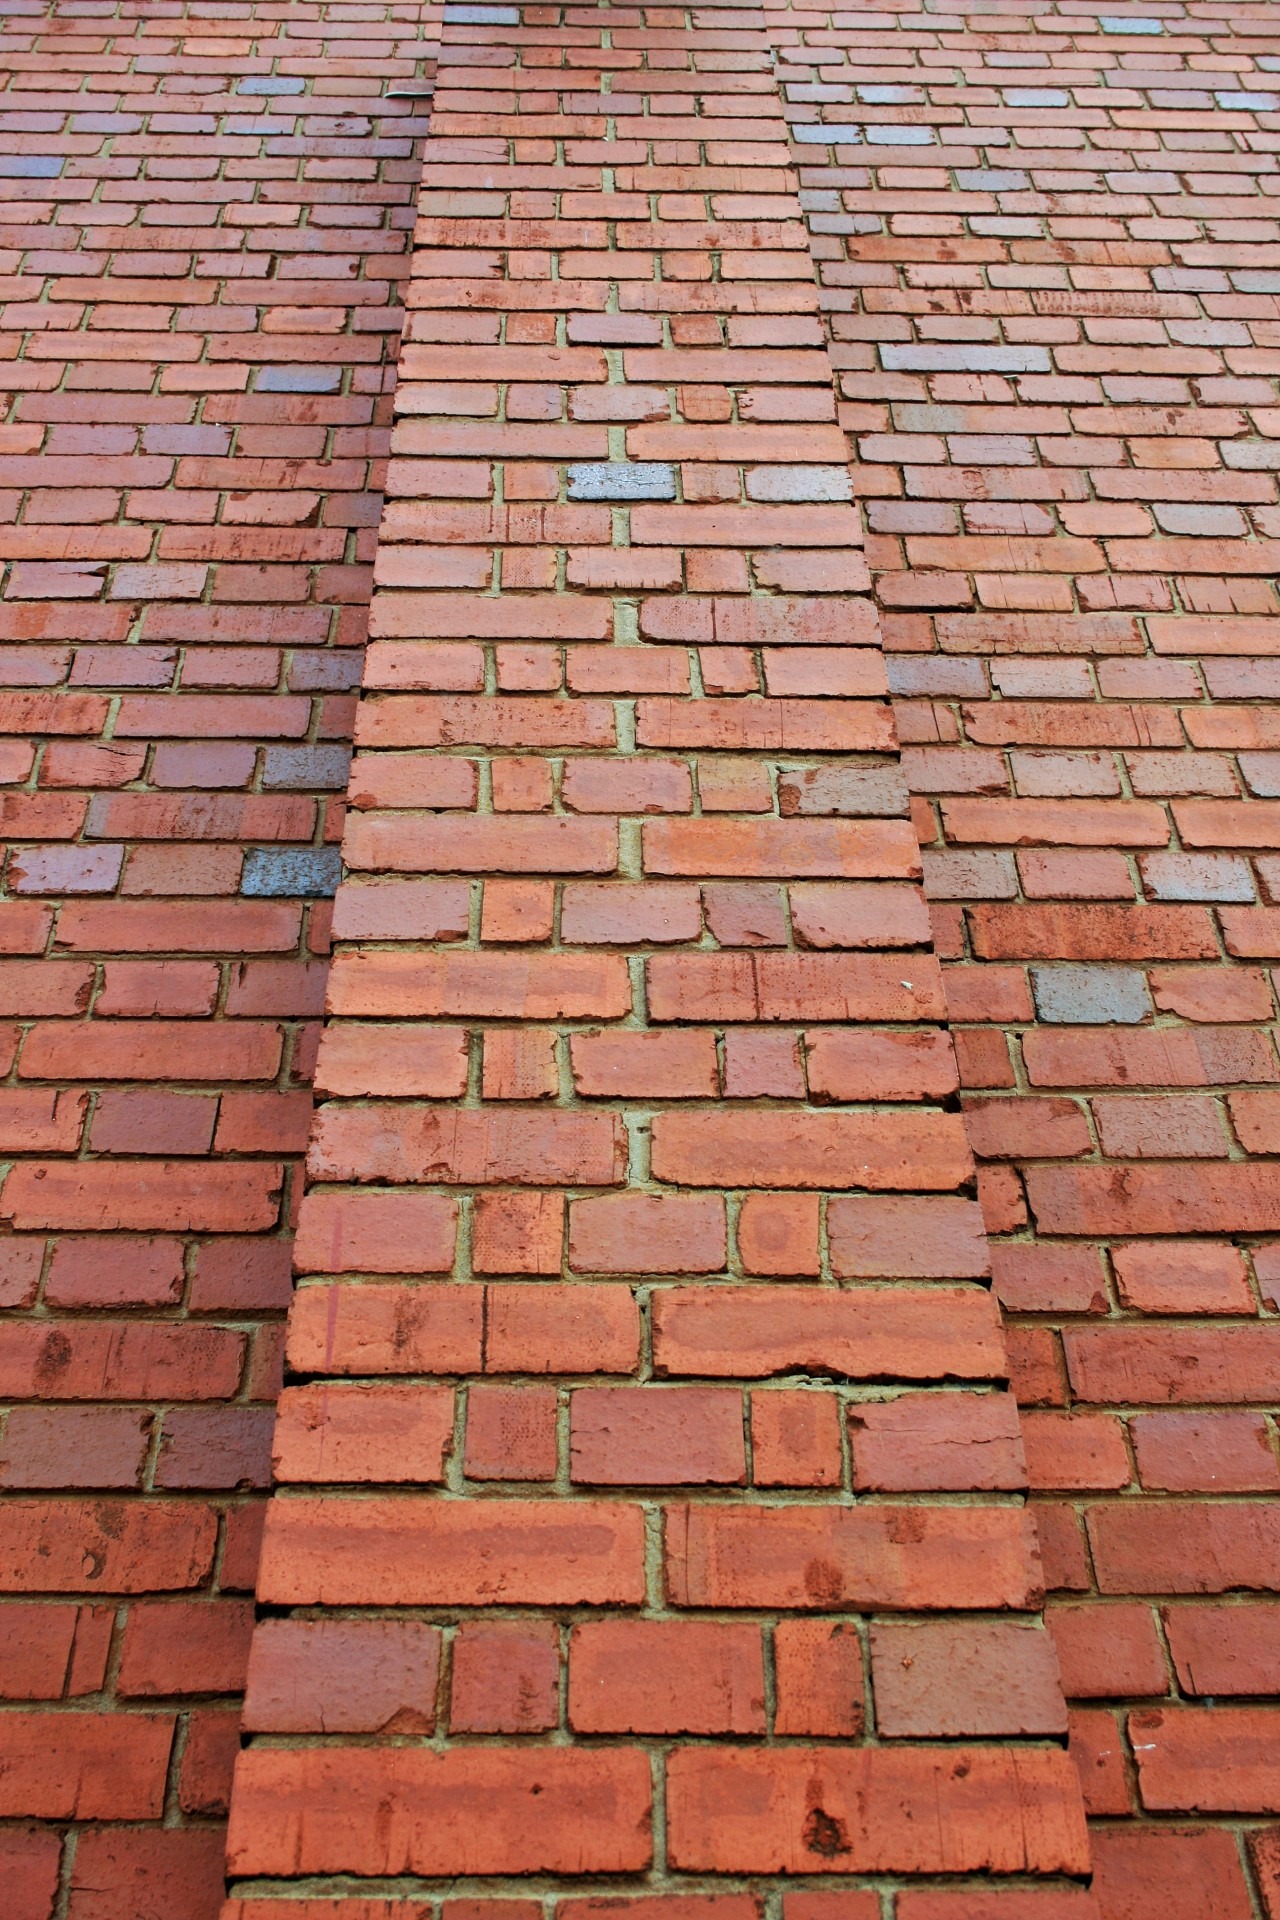
architecture, floor, roof, building, cobblestone, wall, asphalt, walkway, construction, high, red, exterior, brick, material, surface, block, textured, design, bricks, brickwall, tall, stonework, brickwork, masonry, stonewall, flooring, road surface, outdoor structure